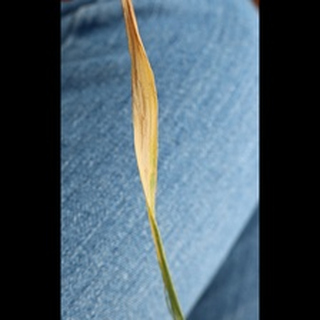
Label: wheat_leaf_blight